Arthur Gouge

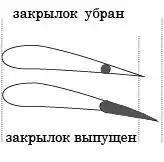
Gouge flap

Goige invented the Gouge flap in 1936 as part of his design for the Empire flying boat.